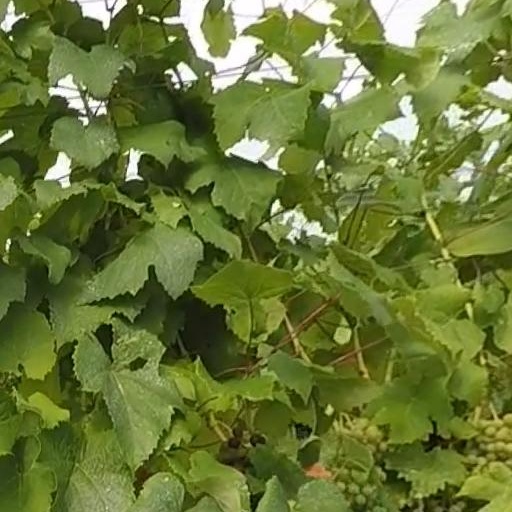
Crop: grape